Jonny Flynn

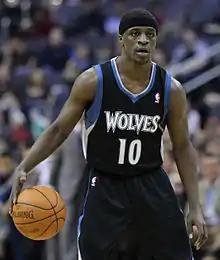
Flynn with the Timberwolves in 2011

Jonny William Flynn (born February 6, 1989) is an American former professional basketball player. A three-year National Basketball Association (NBA) veteran, he last played for the Orlandina Basket of the Lega Basket Serie A and played collegiate basketball for the Syracuse Orange.